Describe the emotion expressed in this image:  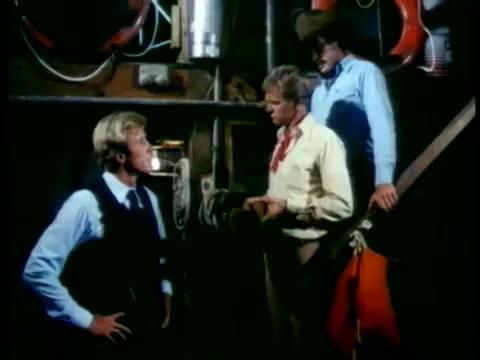
This person displays Suffering, valence and arousal with low intensity.